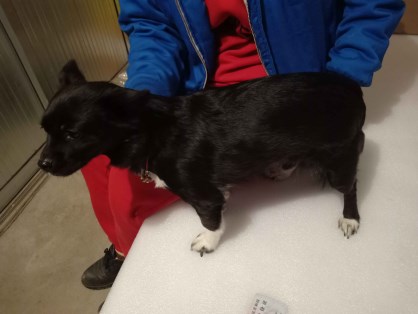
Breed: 420-n000124-Chihuahua